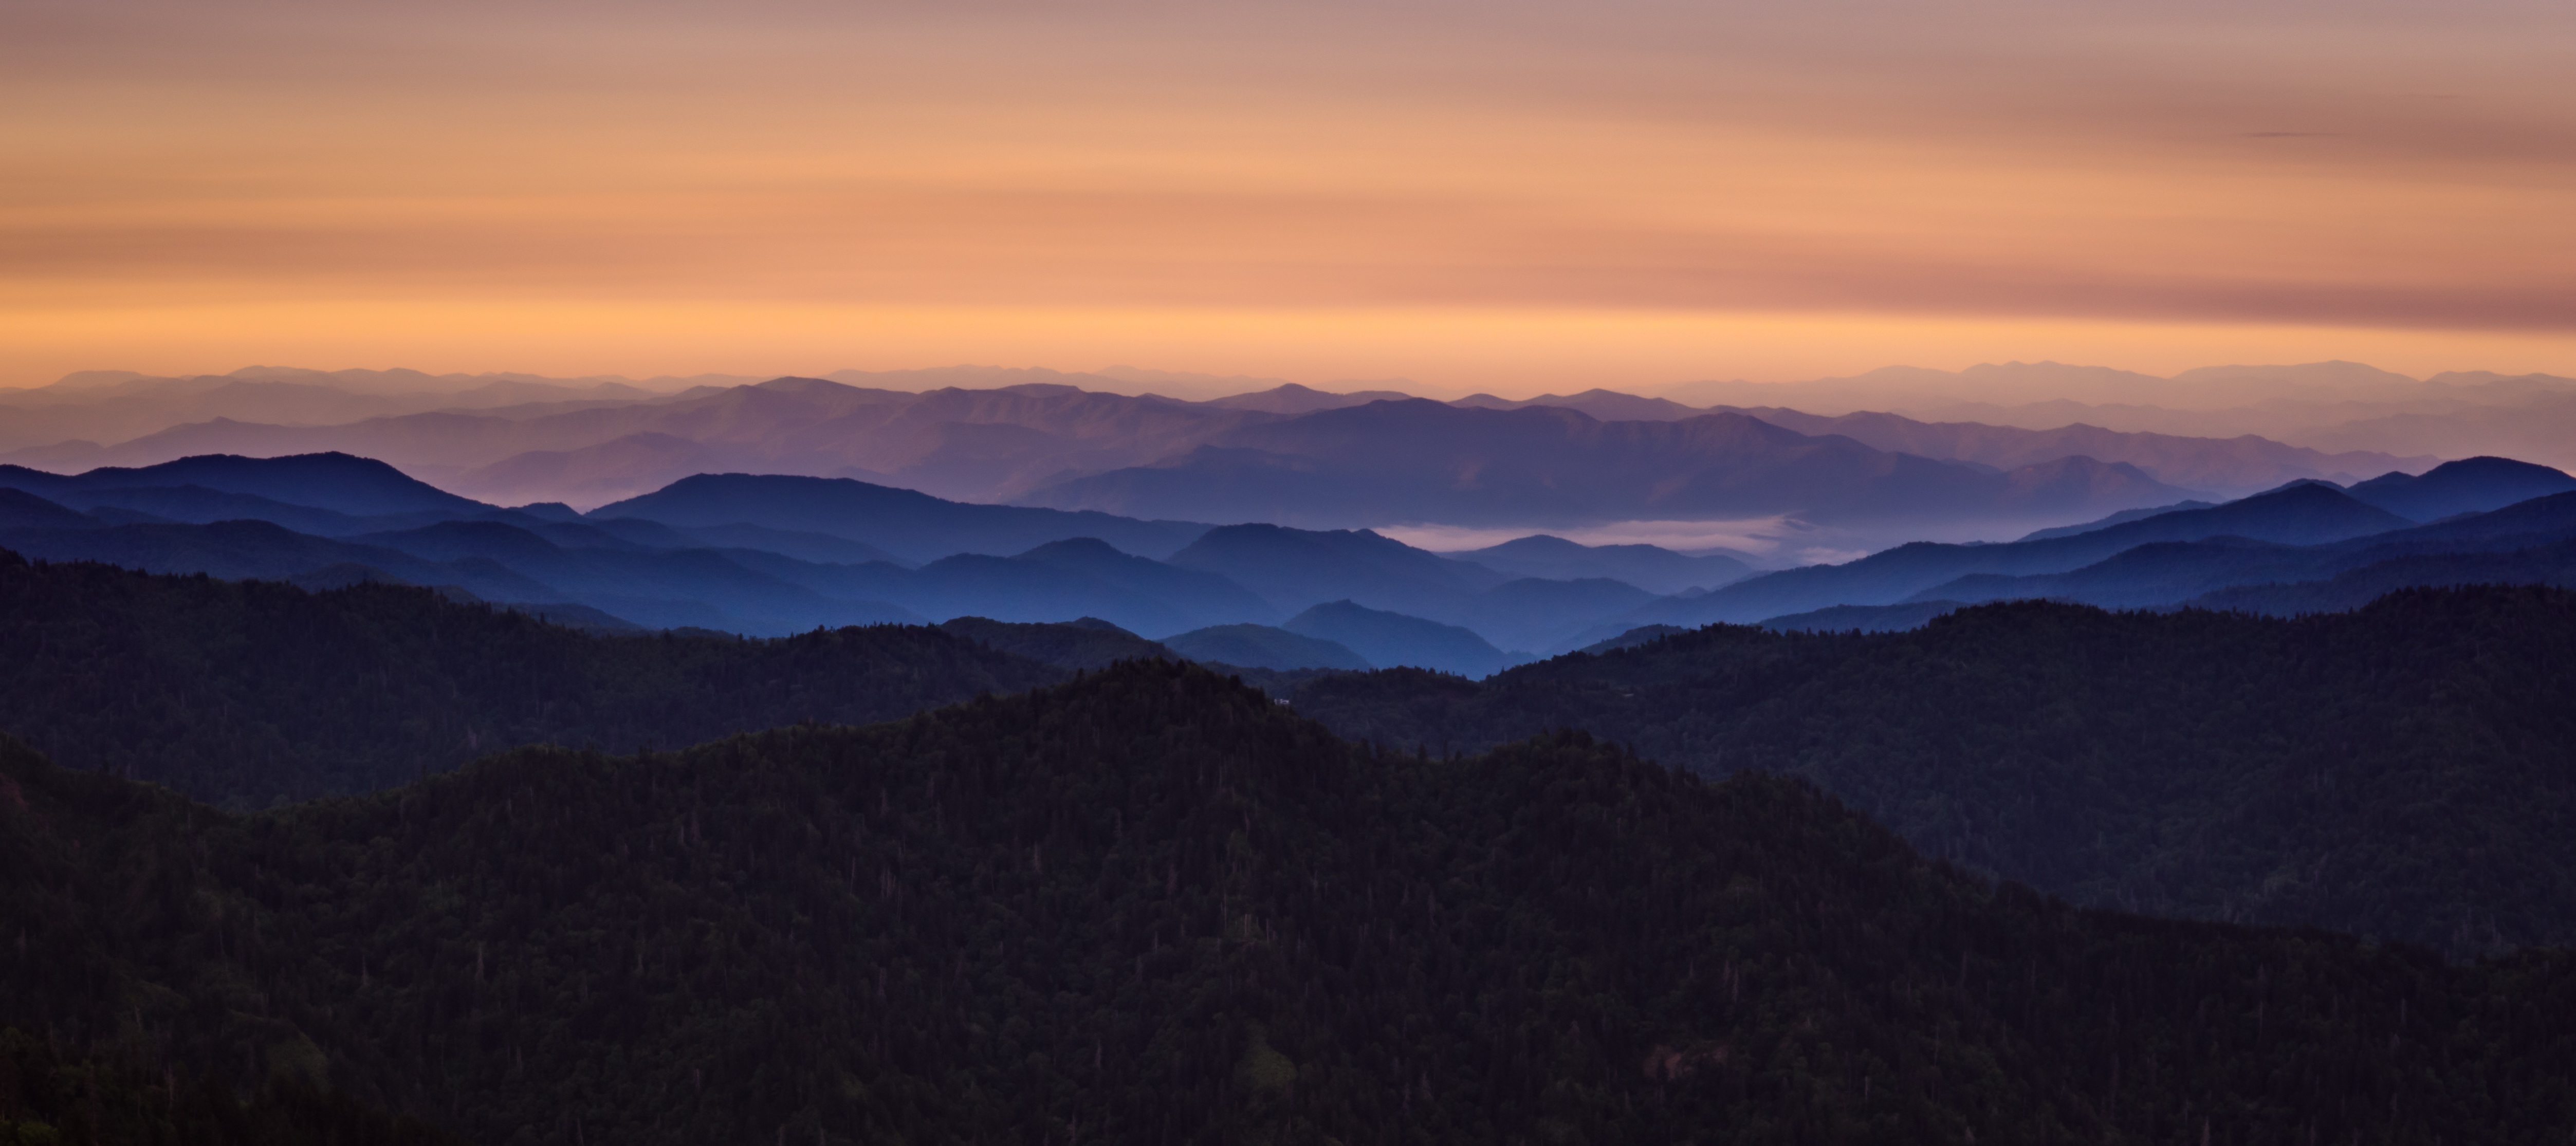
wilderness, mountain, cloud, fog, sunrise, sunset, morning, hill, dawn, valley, mountain range, dusk, evening, ridge, summit, plateau, landform, geographical feature, atmospheric phenomenon, mountainous landforms